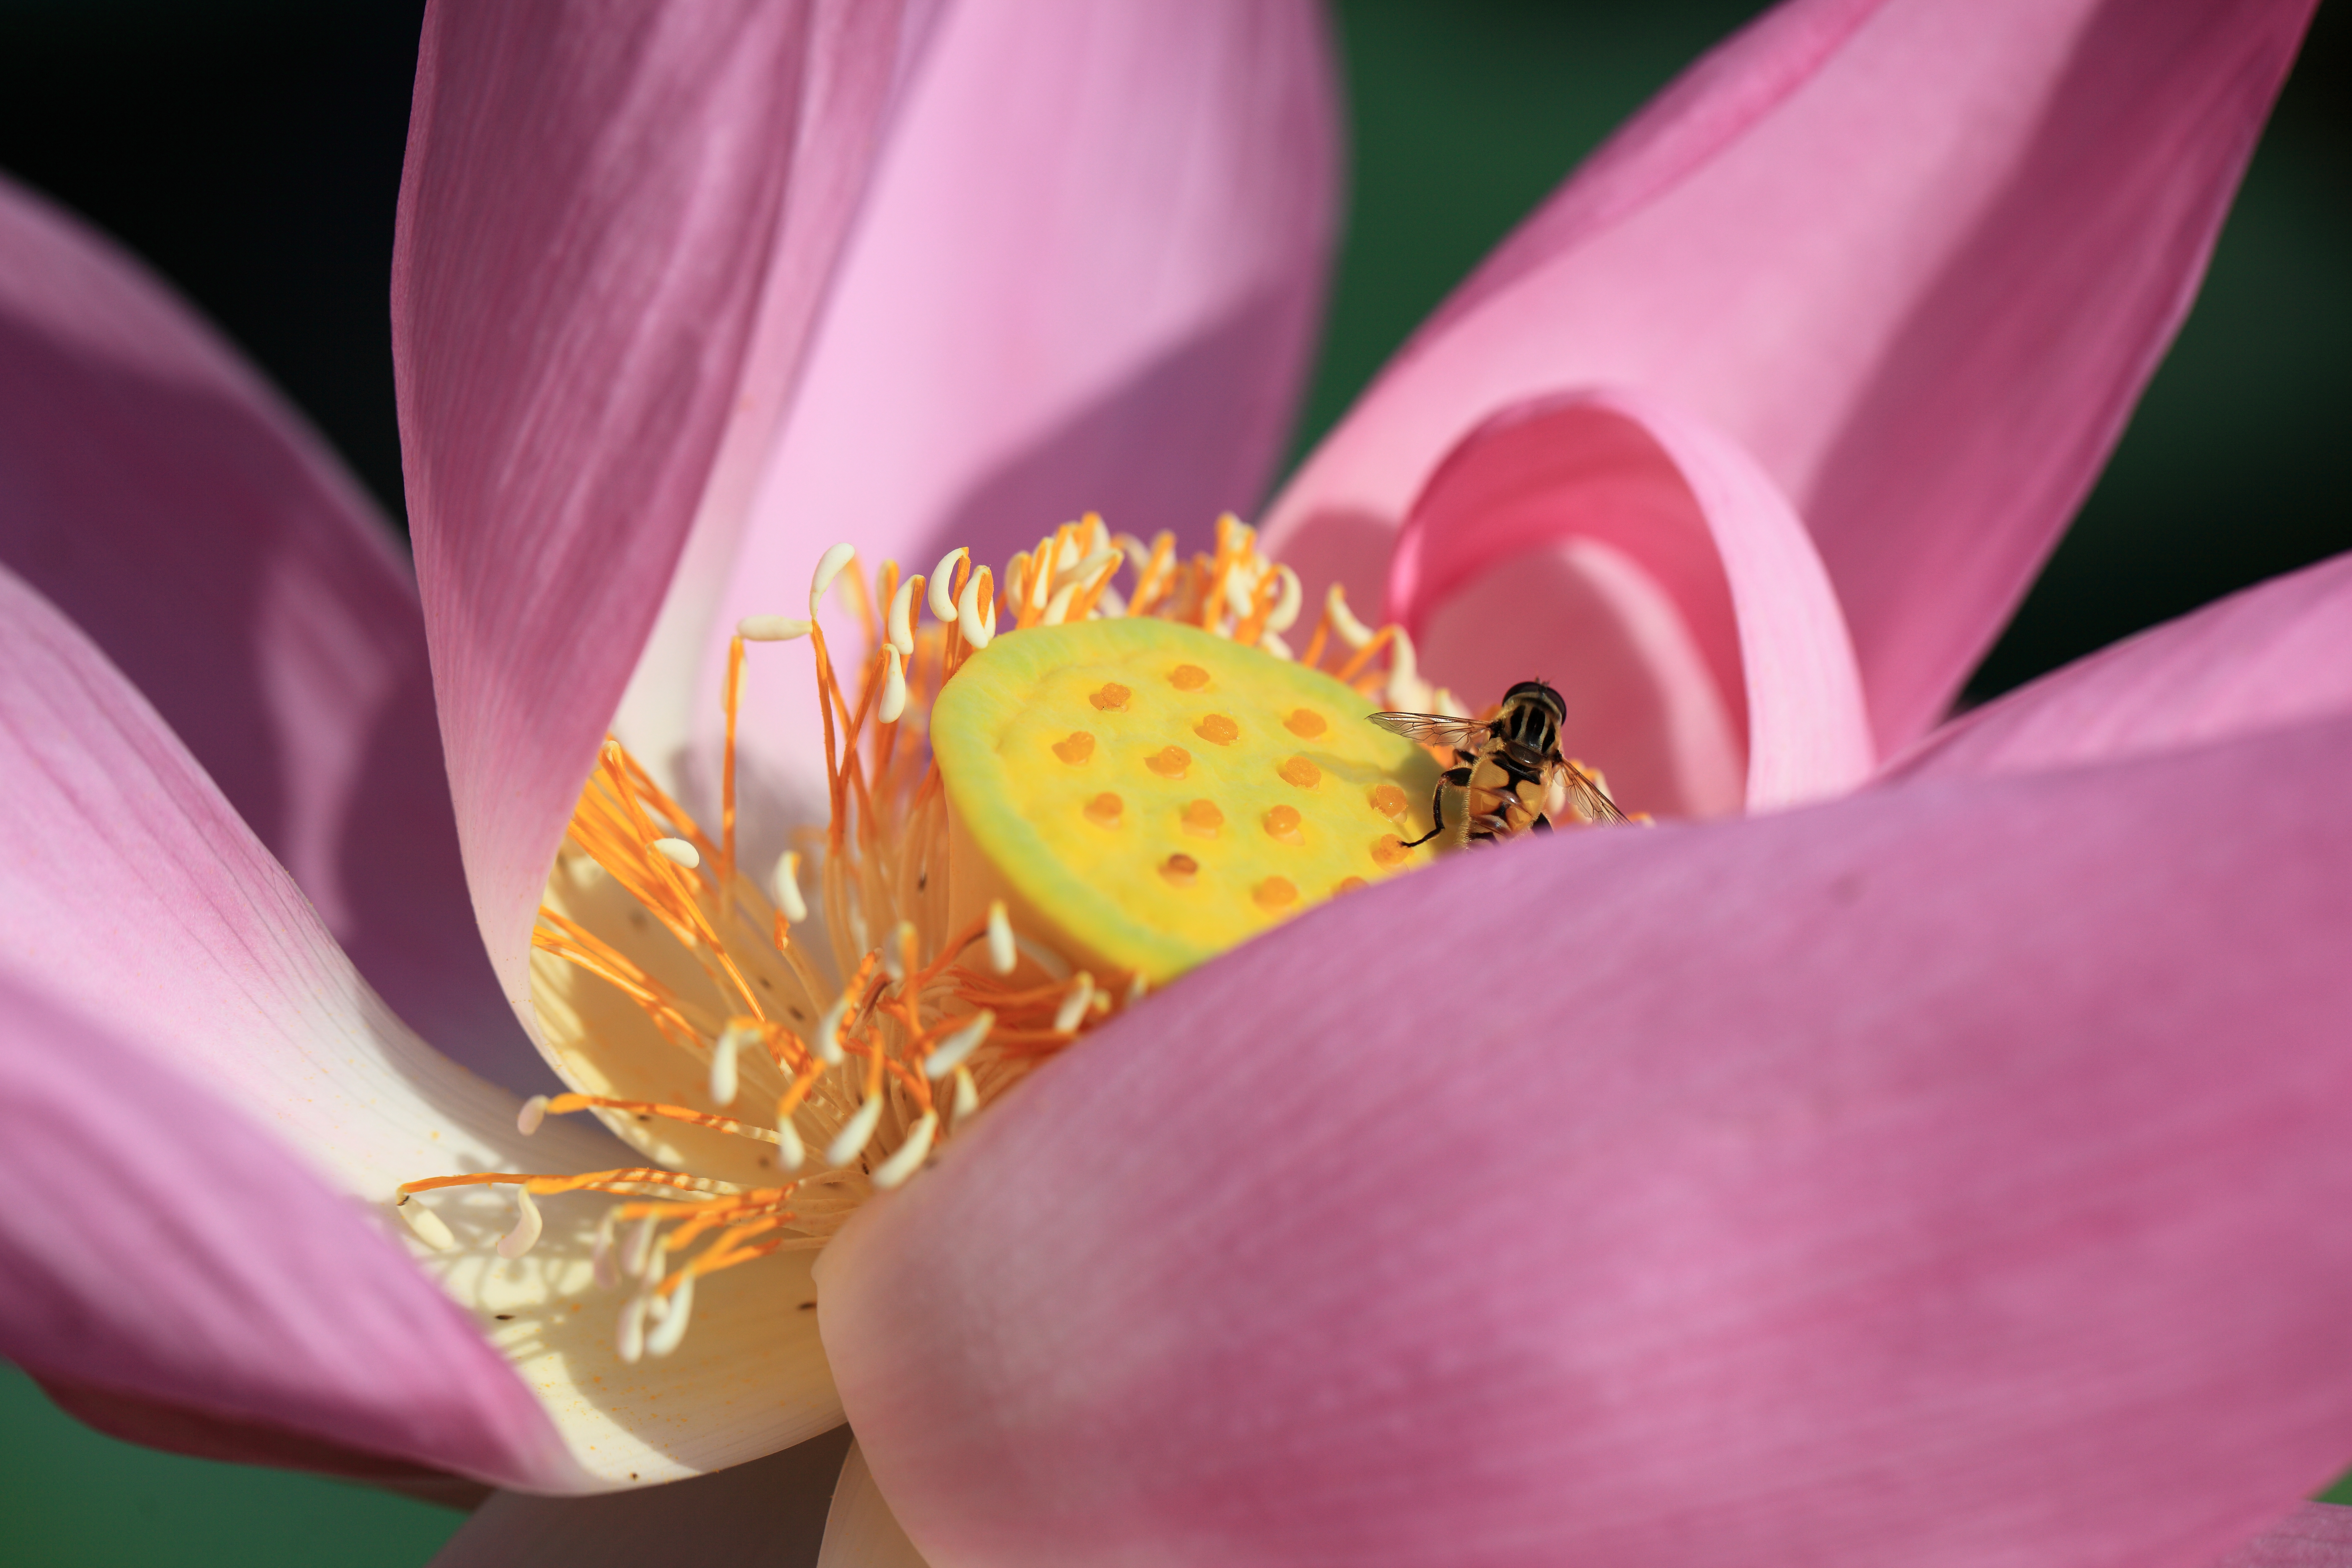
blossom, plant, flower, petal, pollen, high, botany, pink, sacred lotus, aquatic plant, flora, close up, bee, lotus, 5d, hires, markii, nectar, hi, res, resolution, macro photography, flowering plant, land plant, lotus family